Variety Cruises

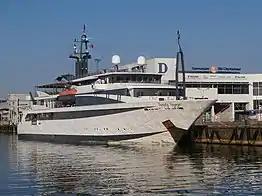
Variety Voyager

Variety Cruises is a private yacht cruise line based in Athens, Greece. It owns and operates a number of small cruise ships and yachts. The company was founded in 2006 by Lakis Venetopoulos.